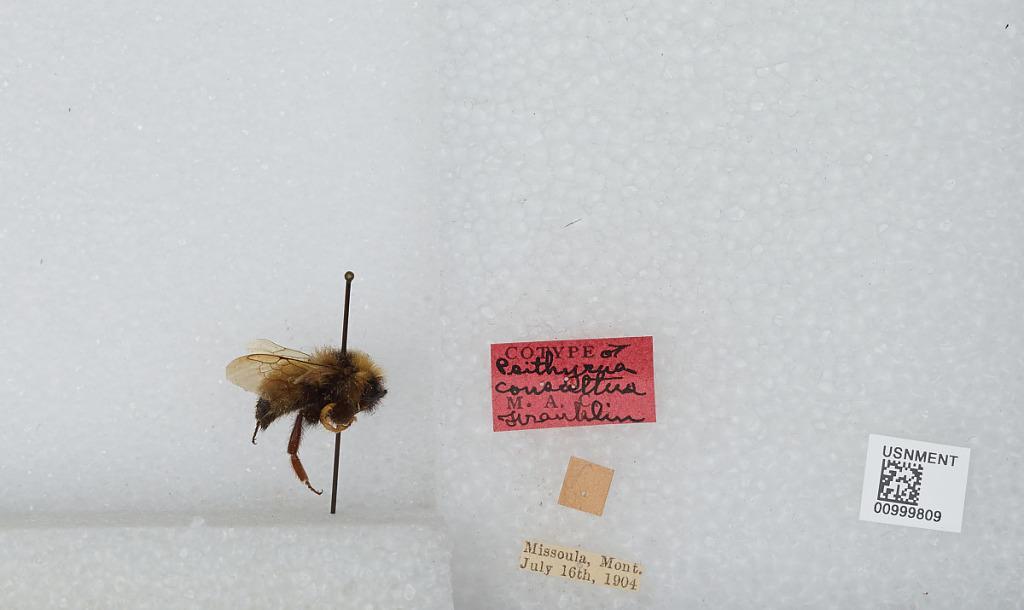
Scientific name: Bombus (Psithyrus) insularis (Smith)
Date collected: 1904-7-16
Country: United States
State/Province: Montana
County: Missoula
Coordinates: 47.04, -113.93